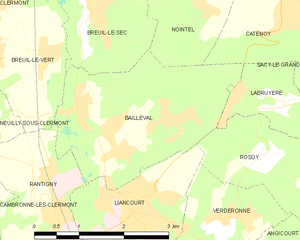
Bailleval est une commune française située dans le département de l'Oise en région Hauts-de-France. Ses habitants sont appelés les Baillevalois et les Baillevaloises.